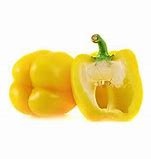
Label: capsicum